The Sea Wolf (1930 film)

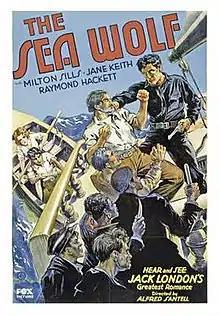
Theatrical release poster

The Sea Wolf is a 1930 American pre-Code drama film directed by Alfred Santell and written by S. N. Behrman and Ralph Block. The film stars Milton Sills, Jane Keithley, Raymond Hackett, Mitchell Harris, Nat Pendleton, and John Rogers. It is based on the 1904 novel "The Sea-Wolf" by Jack London. The film was released on September 21, 1930, by Fox Film Corporation. This was the final film starring Sills, released posthumously just one week after his sudden death at age 48.